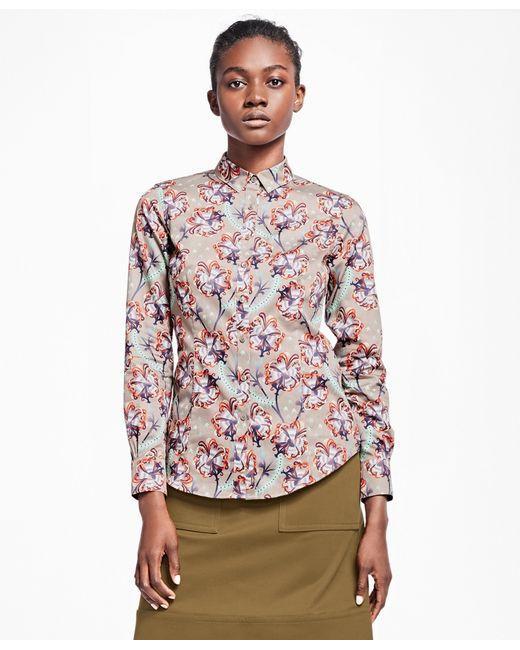
HEMD MIT BLUMENDRUCK, Wickelrock über dem Knie